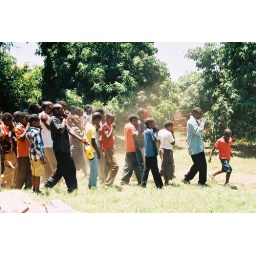
The traditional male dance in Venda. The boys are blowing homemade whistles.